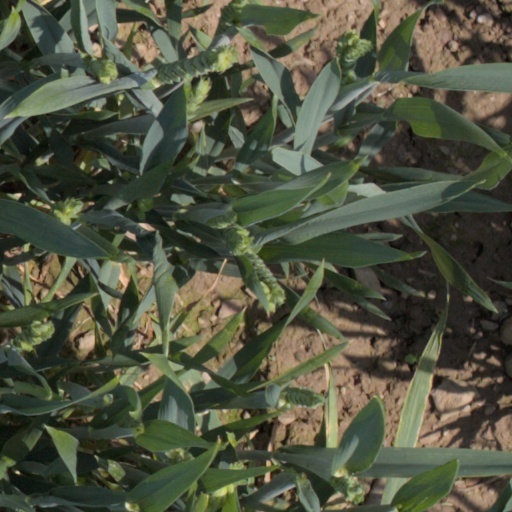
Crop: wheat